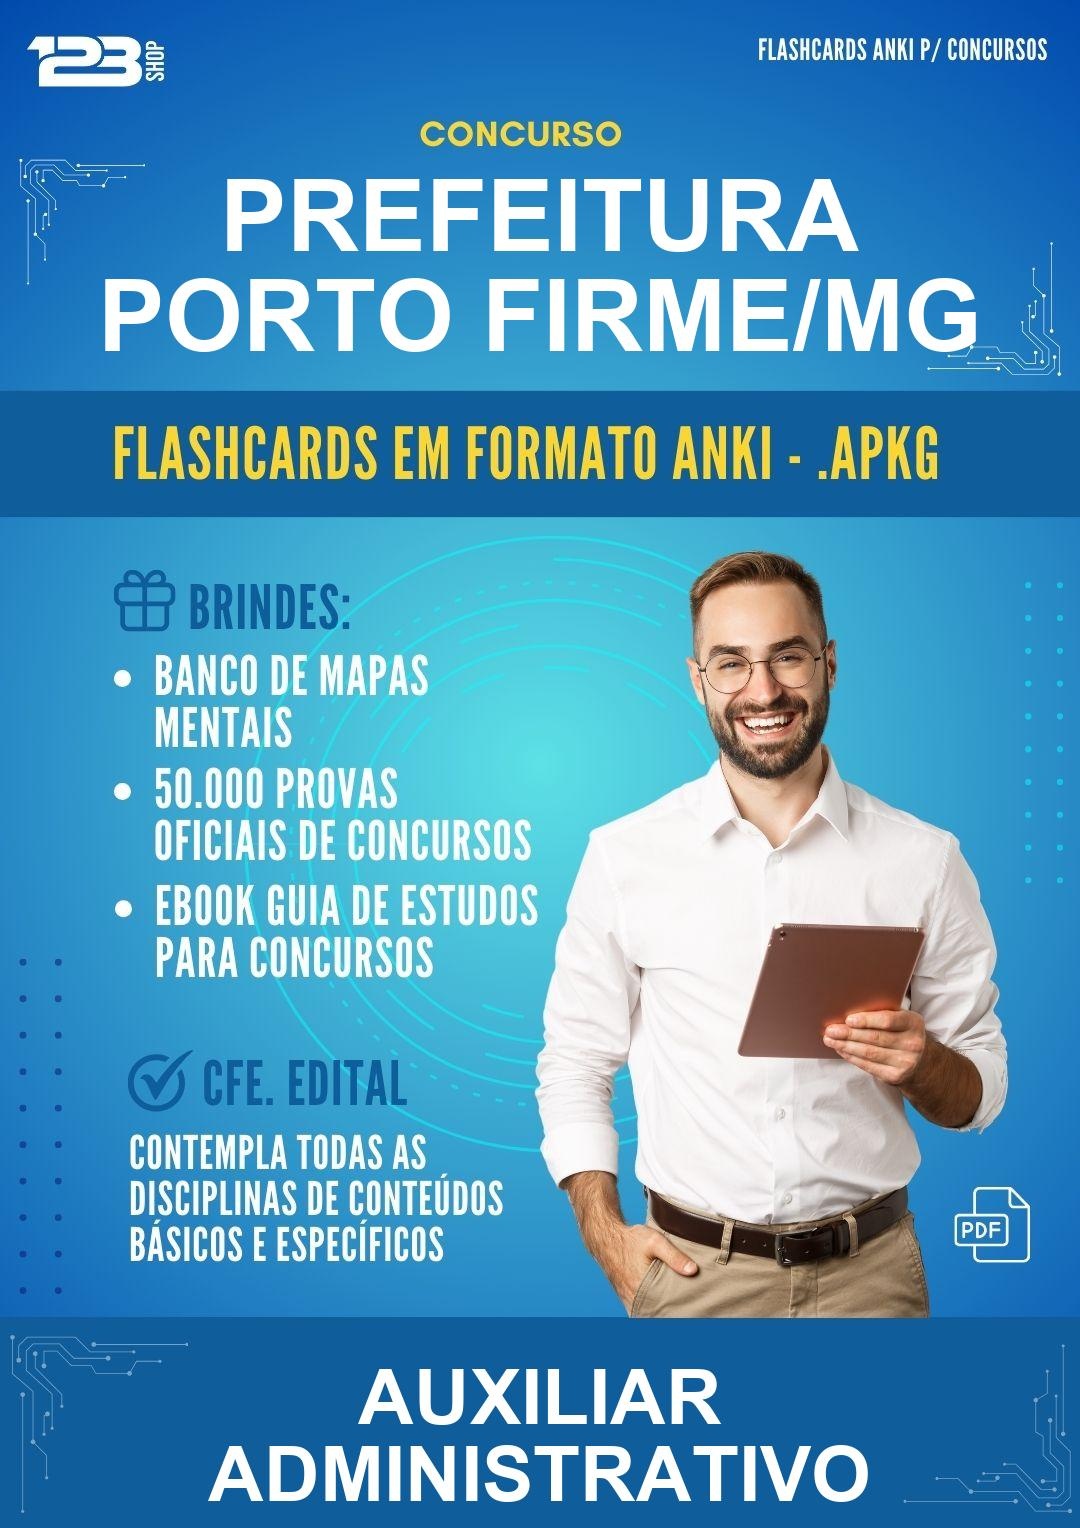
Flashcards Anki para o Concurso Prefeitura Porto Firme/MG para Auxiliar Administrativo - 600 Flashcards
Flashcards Anki para Concurso Prefeitura Porto Firme/MG para Auxiliar Administrativo em formato PDF - 600 Flashcards Anki Está estudando para concurso? Aprimore os seus estudos com nossos flashcards no formato Anki (.apkg) que foram concebidos para otimizar seu tempo de estudo. Nossos flashcards foram criados com o objetivo de facilitar o seu estudo e aumentar suas chances de aprovação no concurso. Eles foram produzidos com a ajuda de Inteligência Artificial, que analisou milhares de provas e conteúdos teóricos desse assunto e identificou os assuntos mais importantes e os que mais costumam cair nas provas desses concursos. Com essa base de dados em mãos, cruzamos as informações e identificamos os pontos mais relevantes e com isso geramos todos os flashcards (Com questões no formato de CERTO ou ERRADO), tanto de Conhecimentos Básicos e Específicos para esse concurso. Brindes Exclusivos Compre esse material e ganhe brindes exclusivos. Veja abaixo: Acesso ao nosso banco de provas oficiais de concursos com mais de 50.000 provas Acesso ao nosso banco de resumos esquematizados para concursos Acesso ao nosso Ebook - Guia Completo de Estudos para Concursos Como Você Receberá o Produto? Nossos Flashcards são em Formato Anki . Após a confirmação, em até 9 horas você receberá um e-mail automático do sistema com o link para acessar todo o material e os brindes, que também são em formato PDF. Em alguns casos esse e-mail com o link de acesso pode parar na sua caixa de spam ou lixeira , portanto pedimos sua atenção para sempre verificar nestes locais ao confirmar sua compra.
Brand: Loja123shop
Category: Software > Digital Goods & Currency > Digital Artwork